Alfonso Soriano

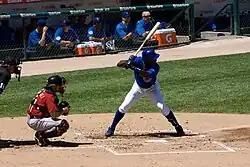
Soriano at bat with the Cubs in .

Soriano had gotten off to a quick start, hitting a solo home run in his first at bat of the 2009 season.